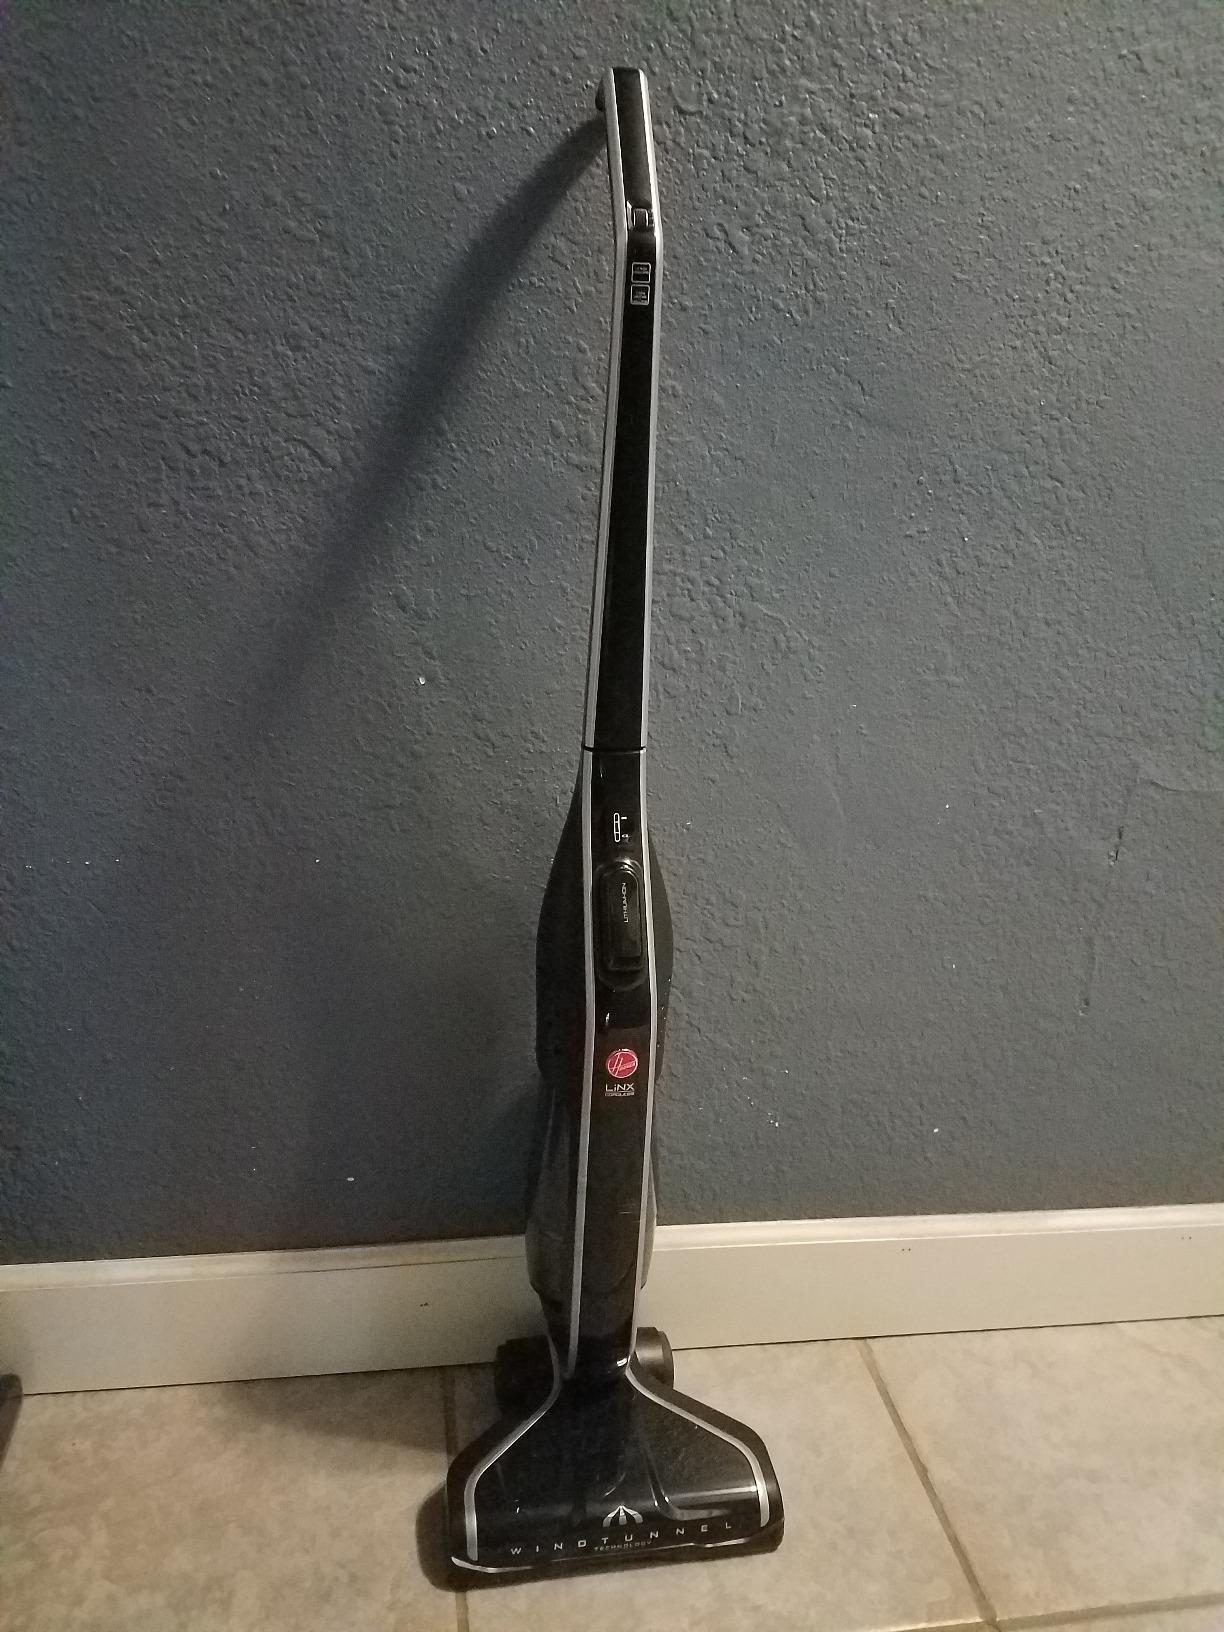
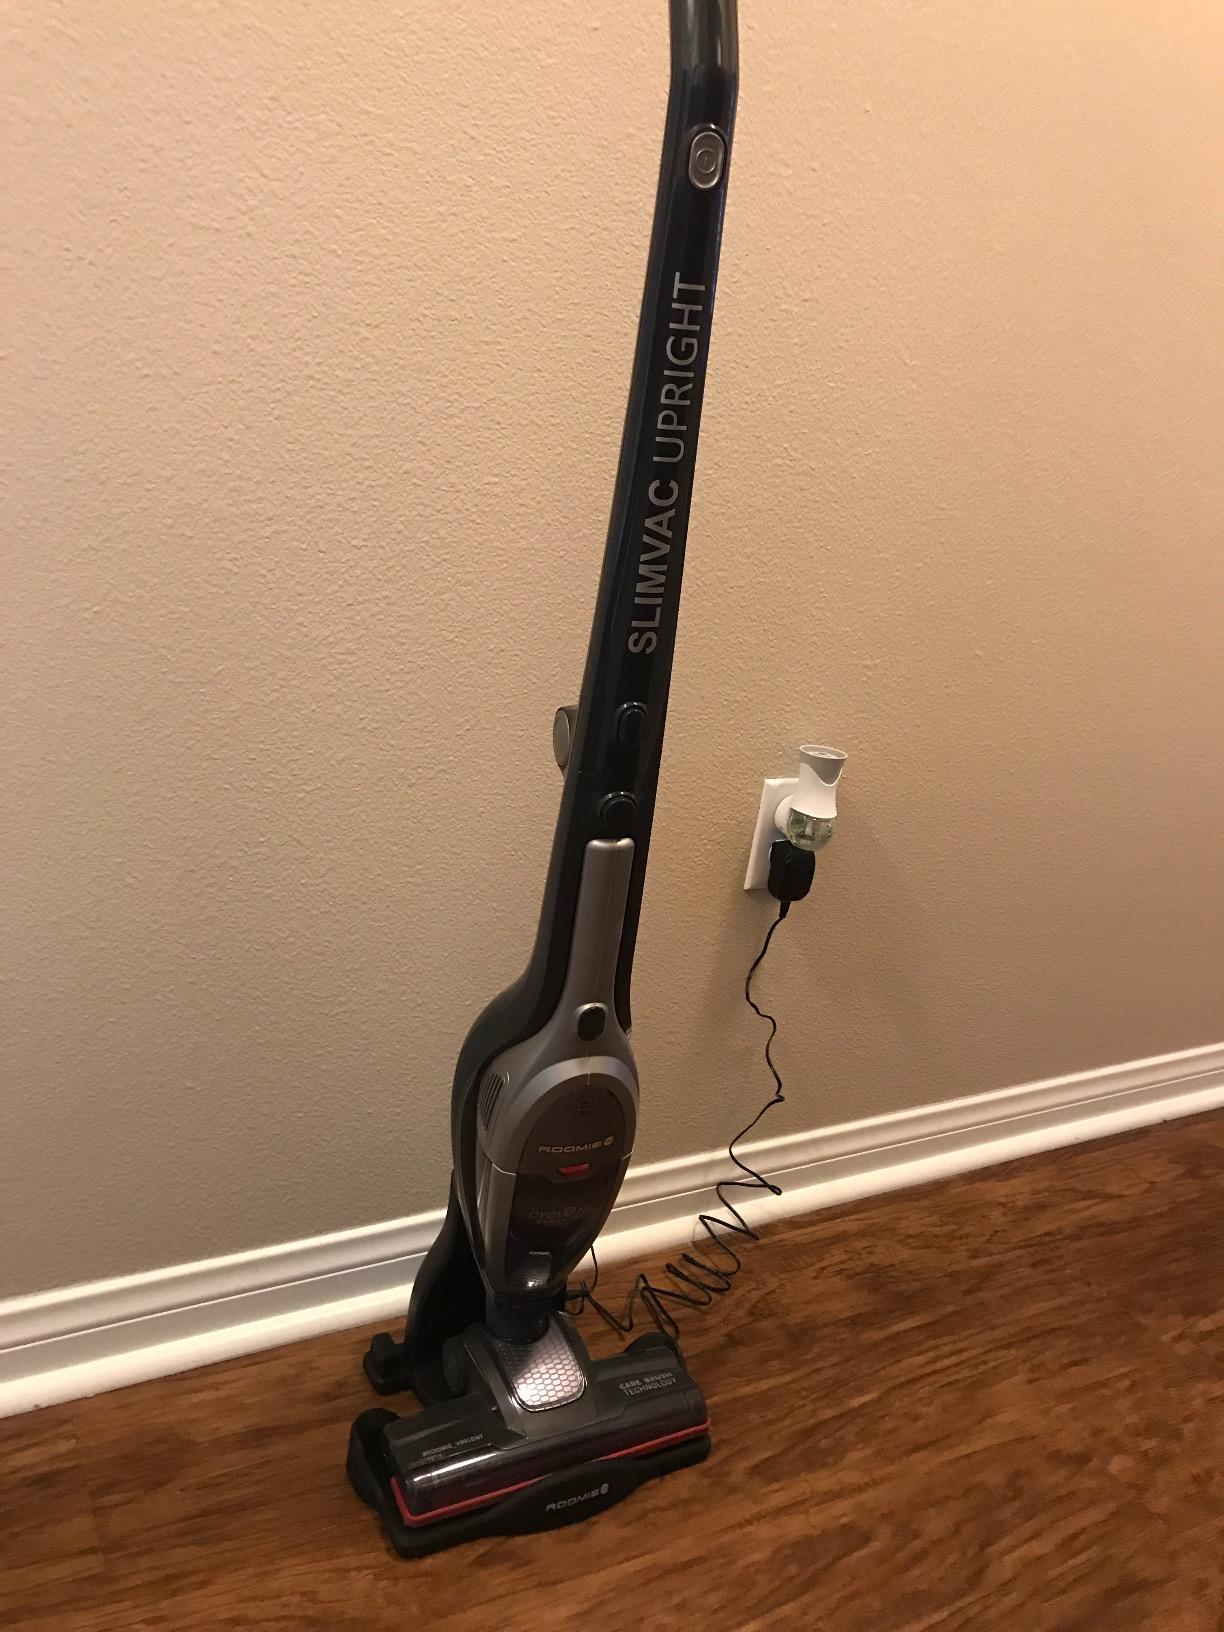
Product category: items_vacuum
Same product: no